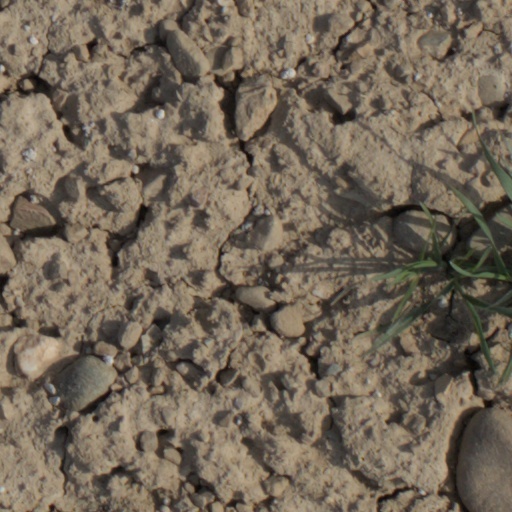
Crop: wheat